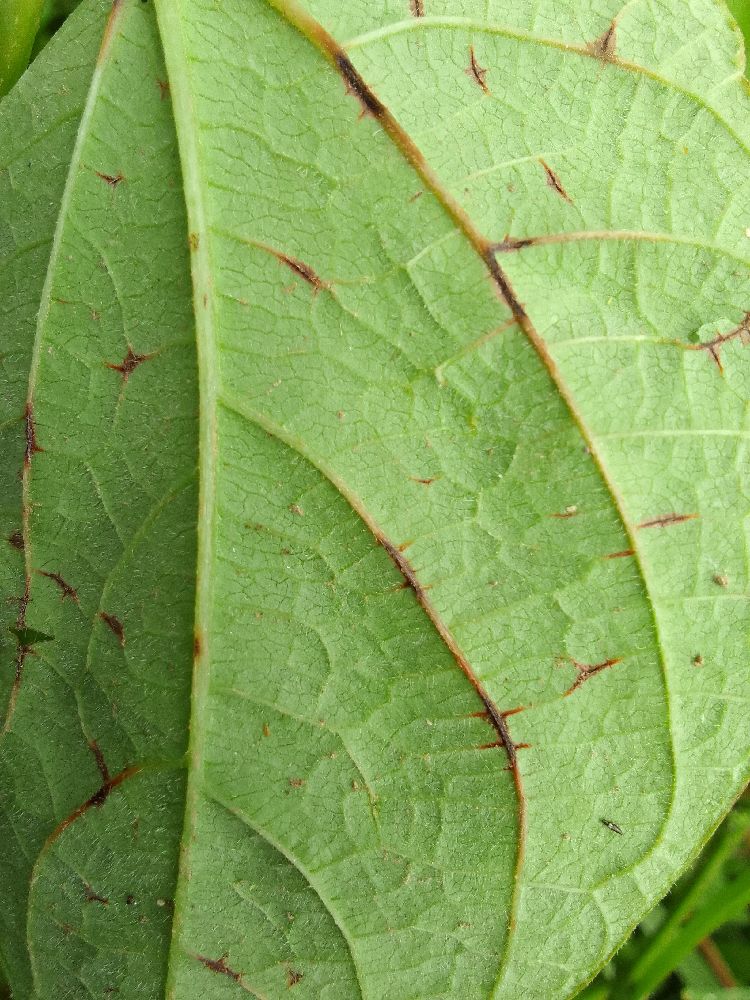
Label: anthracnose